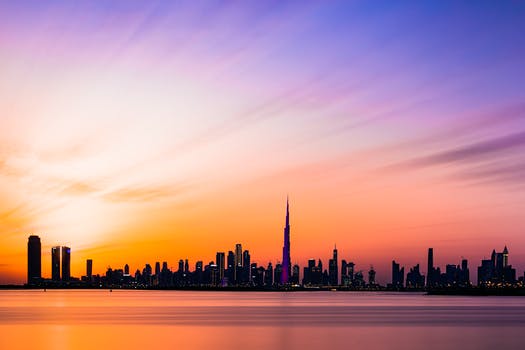
Label: No Watermark